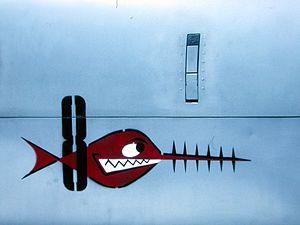
Les Forces aériennes suisses sont, avec les forces terrestres, l'une des deux branches des forces armées suisses.